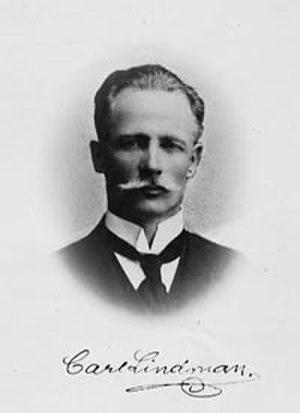
Carl Axel Magnus Lindman ou Carl Lindman, né à Halmstad le 6 avril 1856 et mort à Stockholm le 21 juin 1928, est un botaniste et illustrateur botanique suédois. Remarquable dessinateur et fin observateur, il est surtout réputé pour son ouvrage Bilder ur Nordens Flora, publié entre 1901 et 1905.